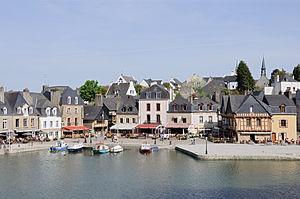
Le port de Saint-Goustan à Auray (Morbihan, Bretagne, France).